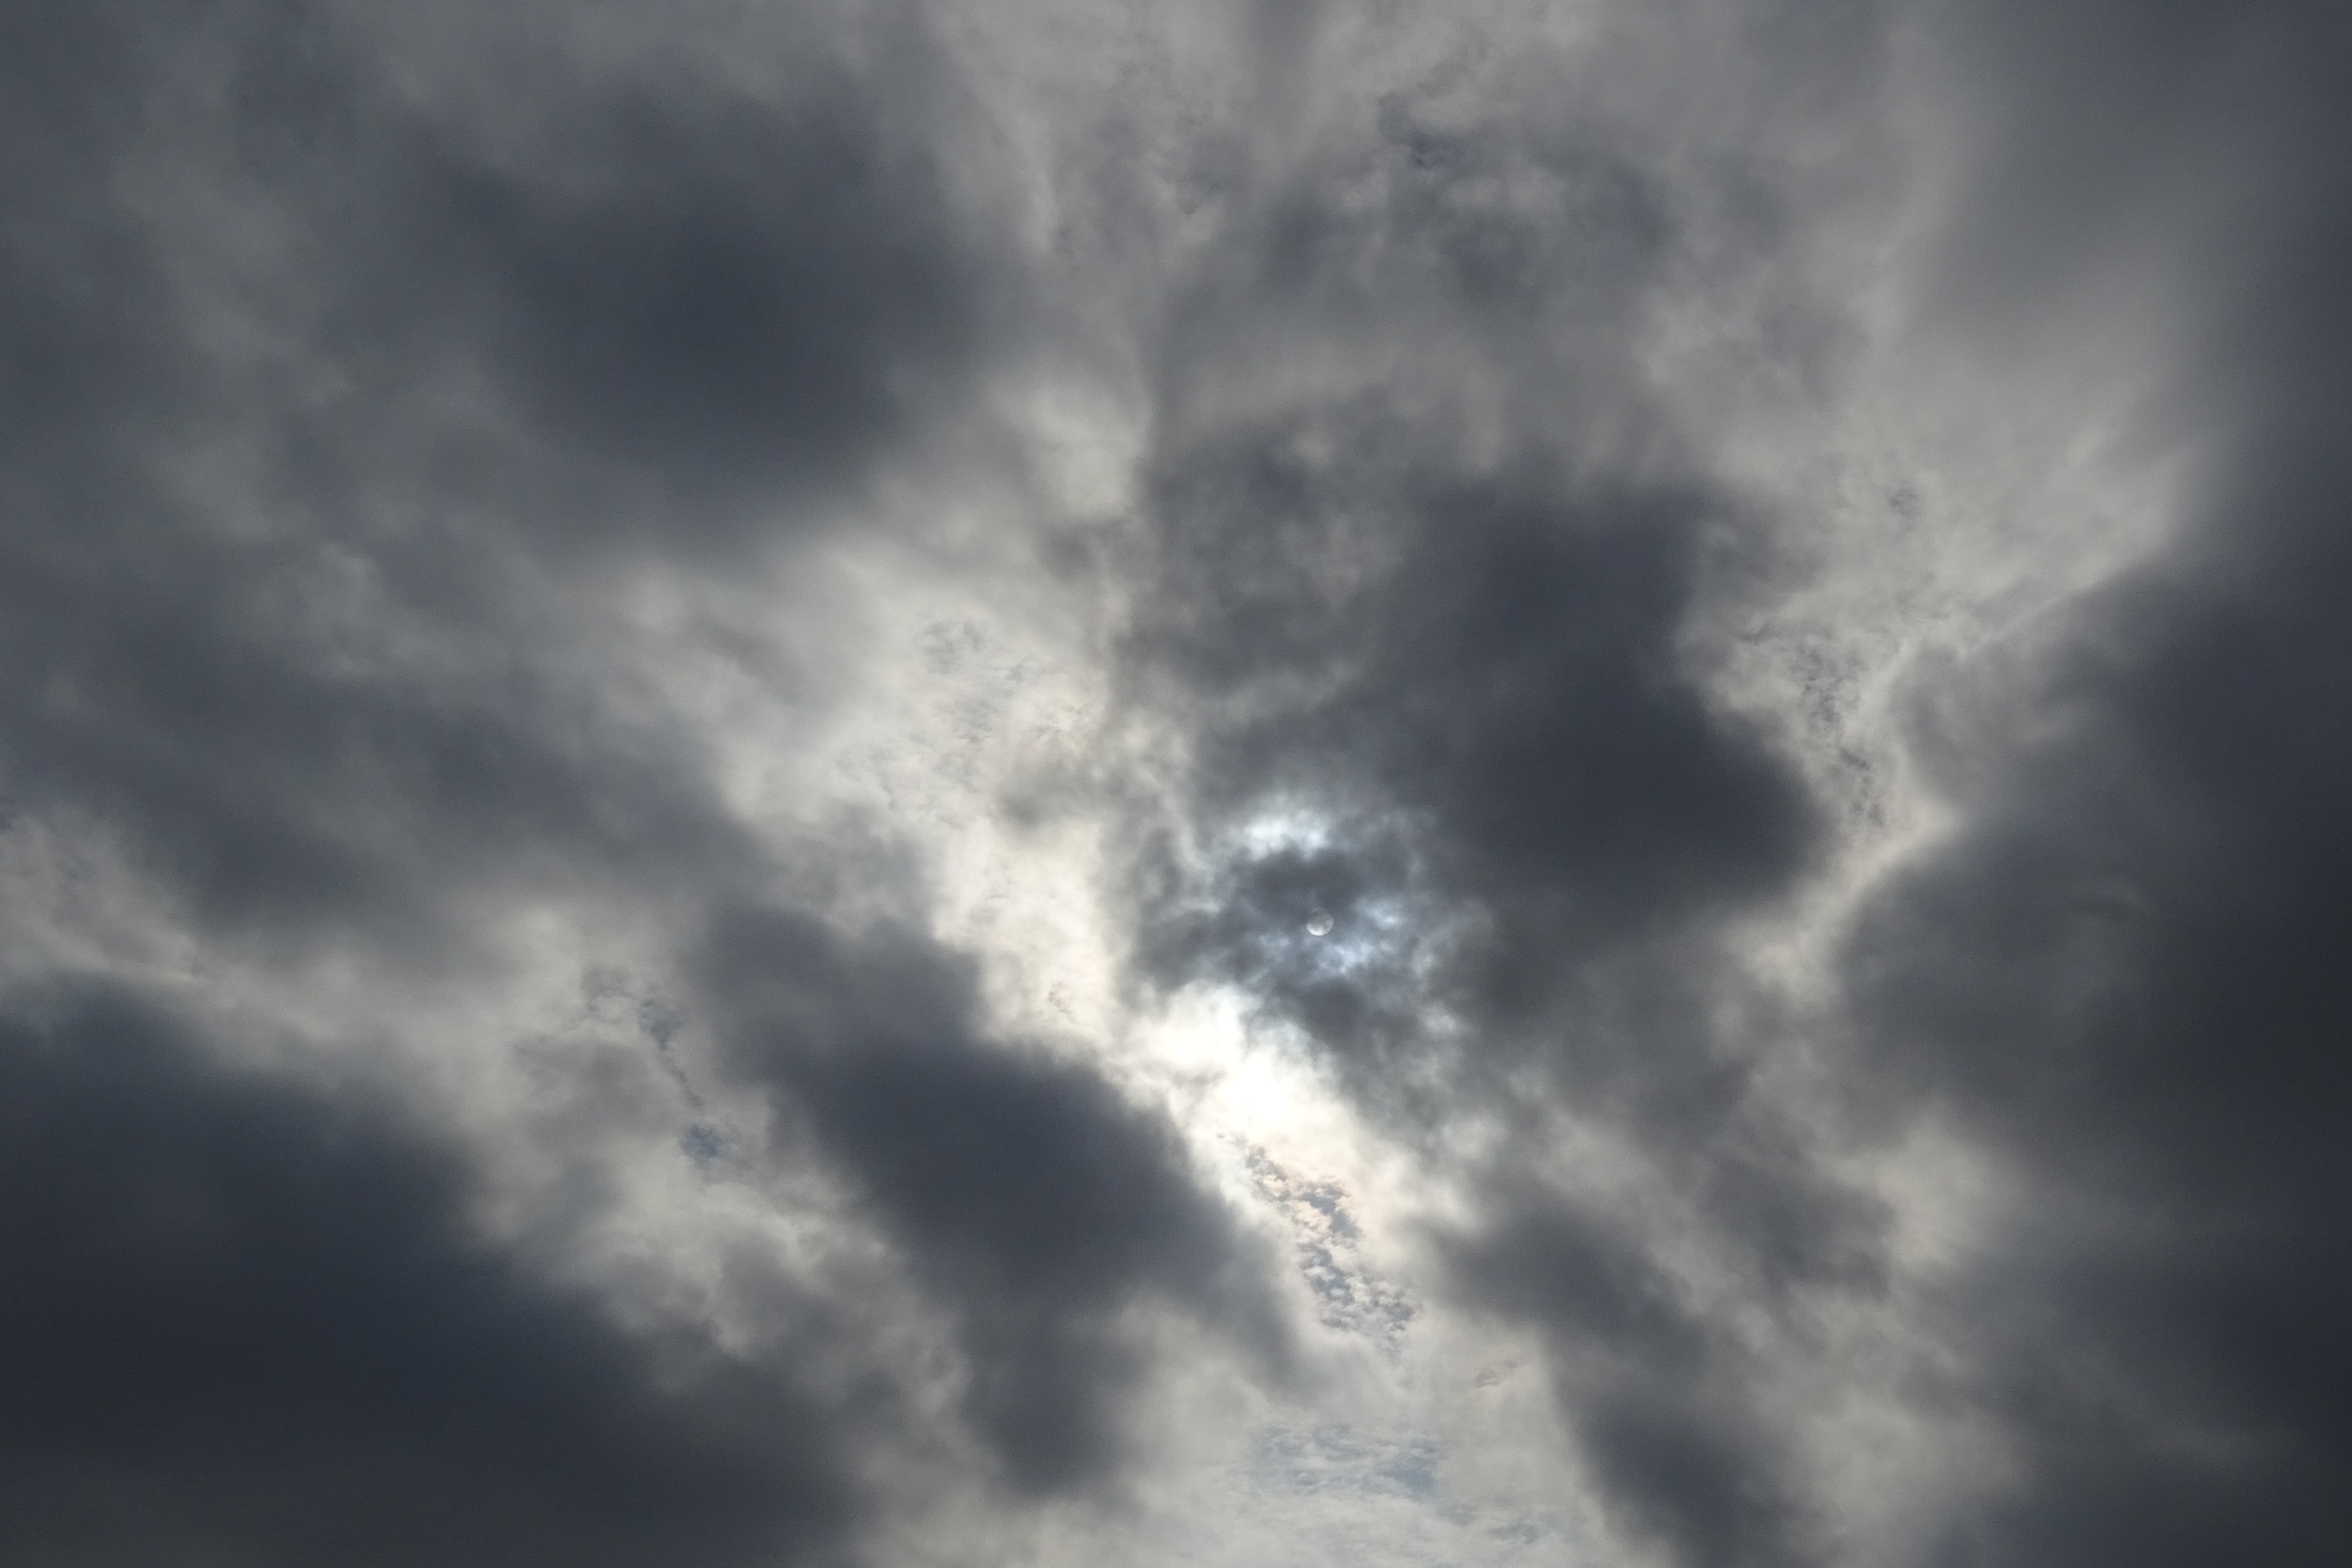
cloud, sky, sunlight, atmosphere, daytime, weather, cumulus, meteorological phenomenon